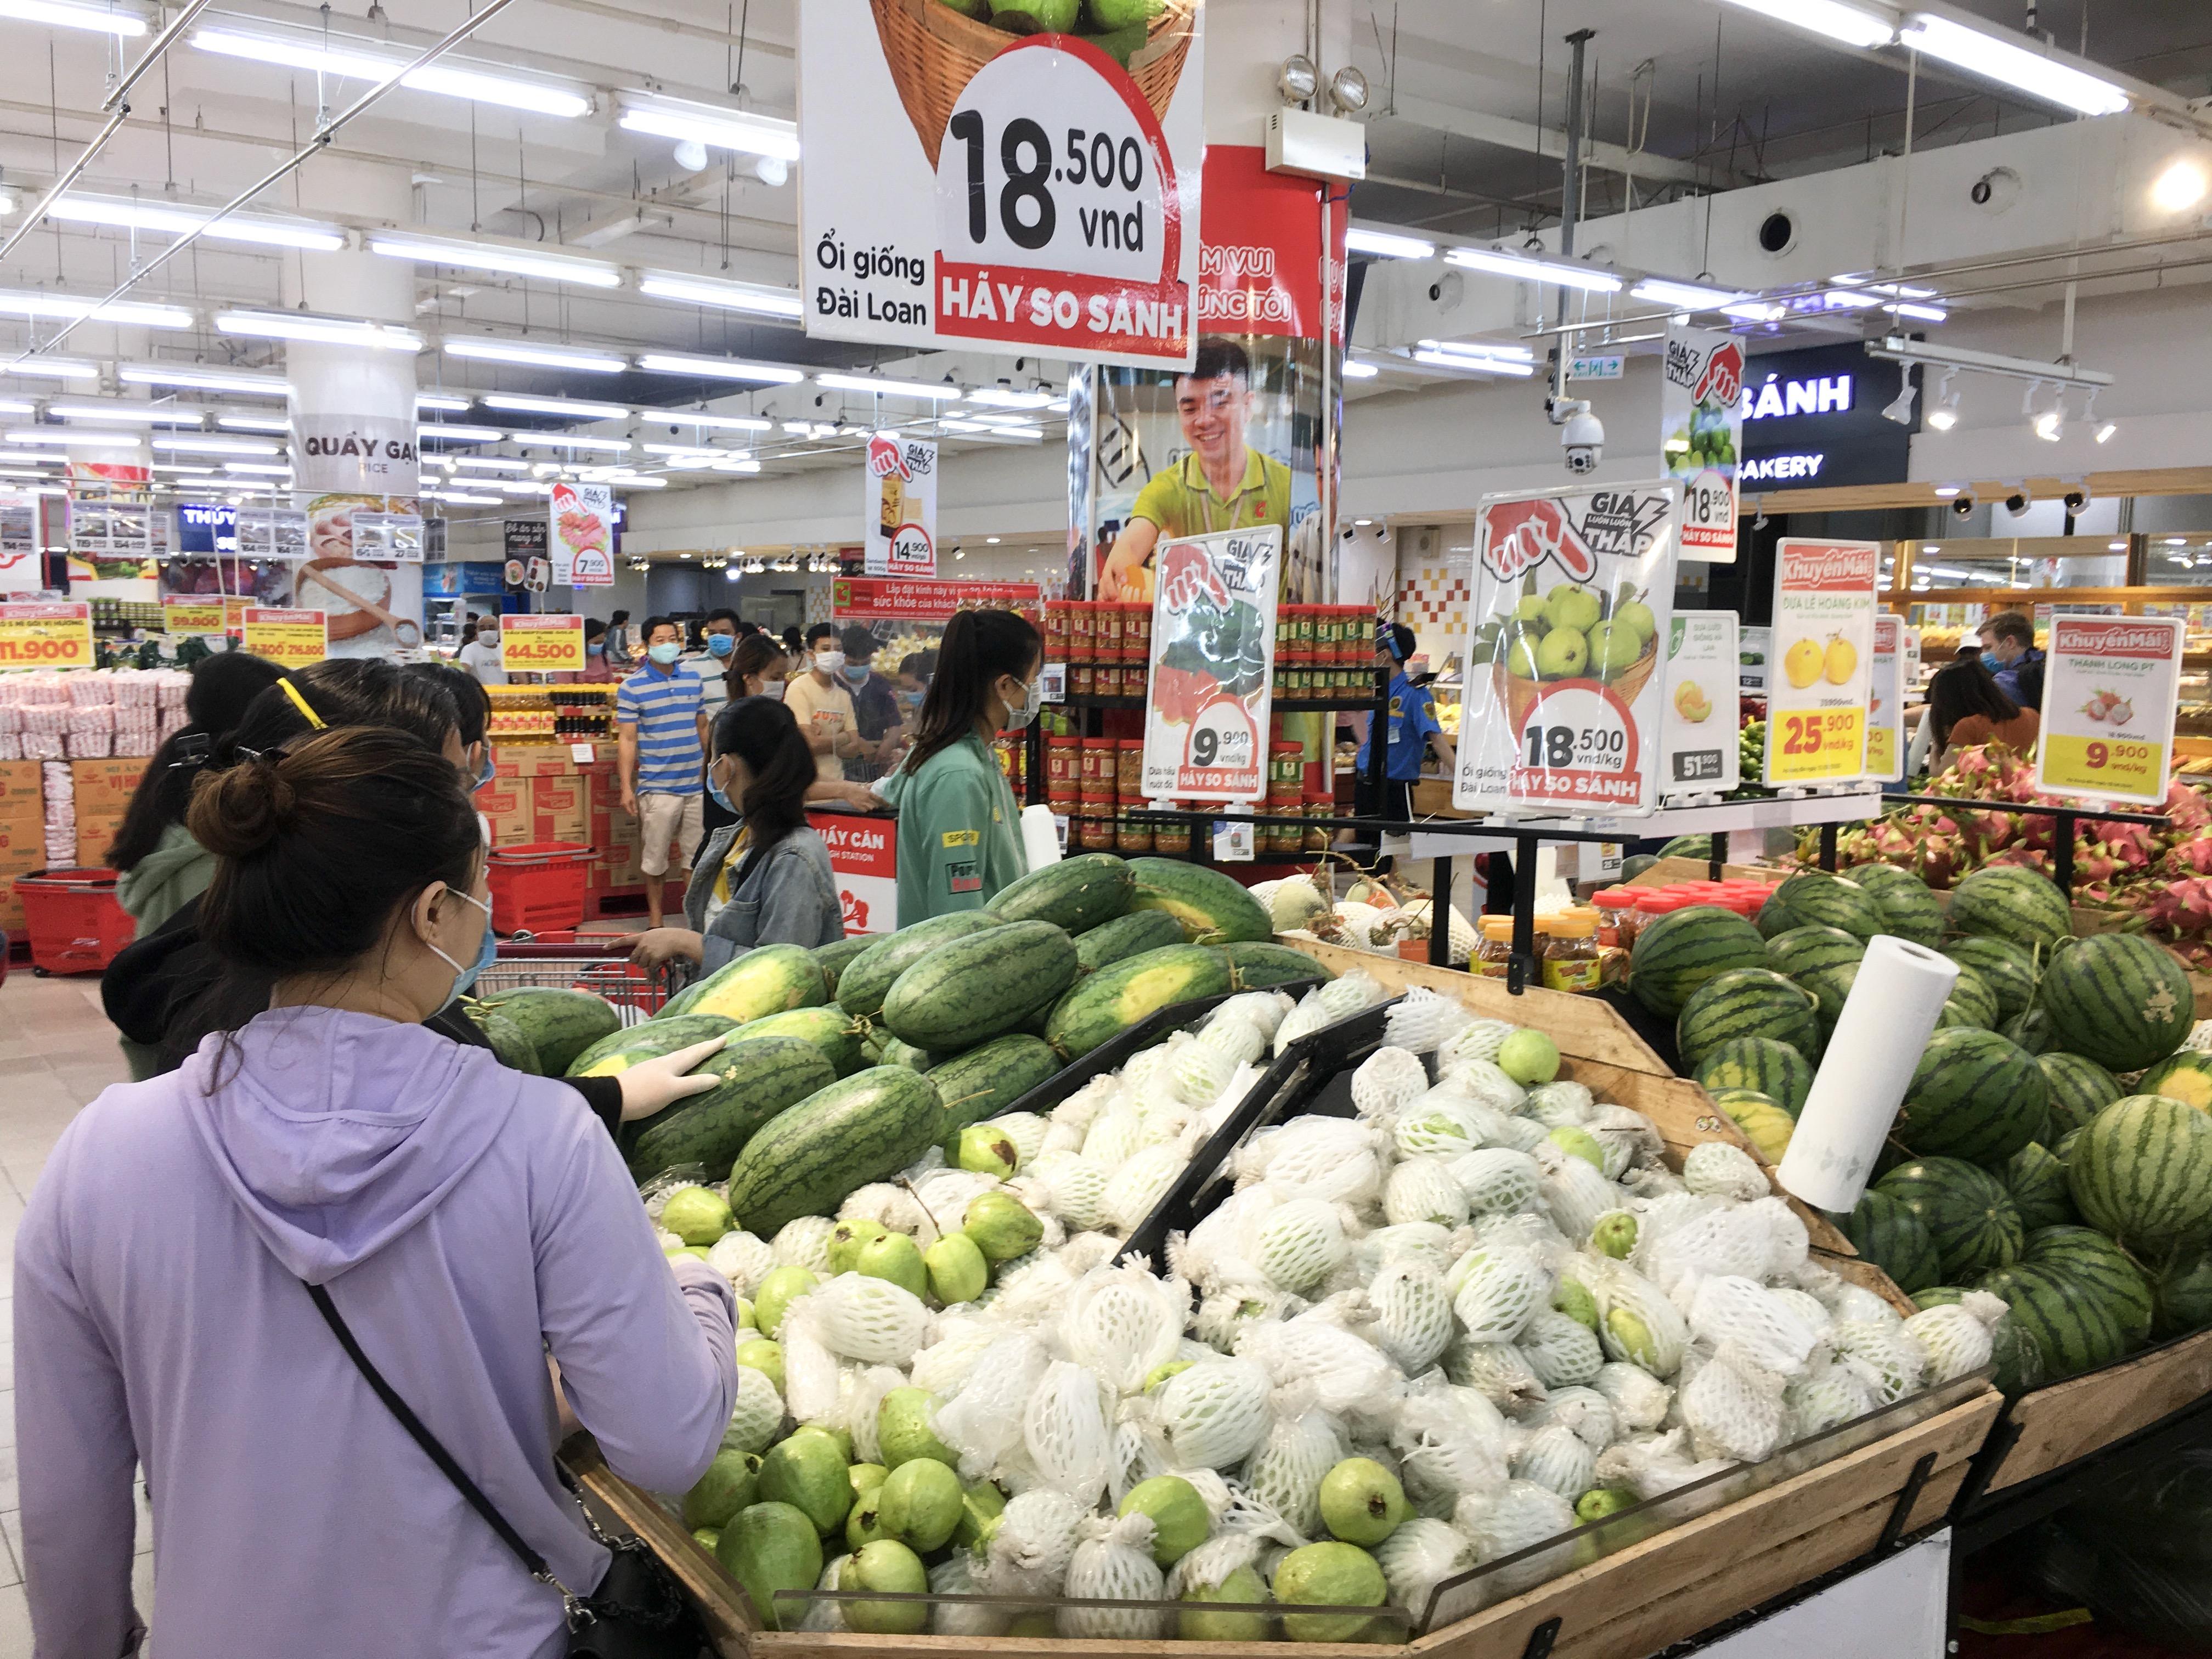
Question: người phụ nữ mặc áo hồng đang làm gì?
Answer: đang lựa ổi